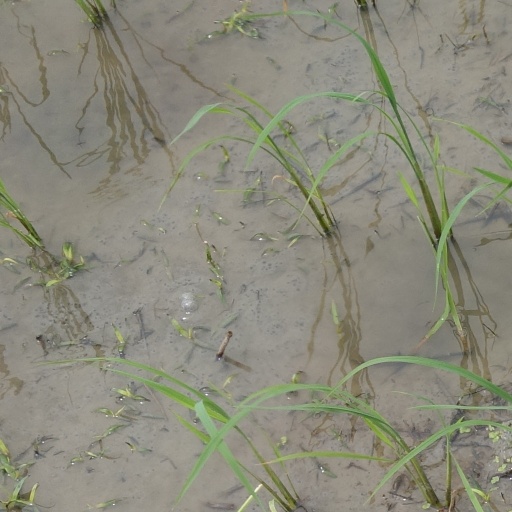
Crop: rice